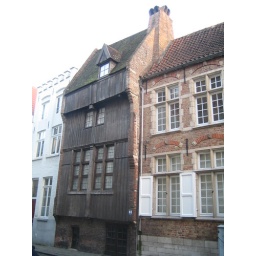
The only remaining Medieval-style wooden house in Brugge.